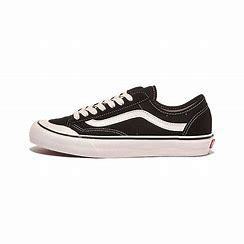
Brand: Vans
Model: Style 36 Skate